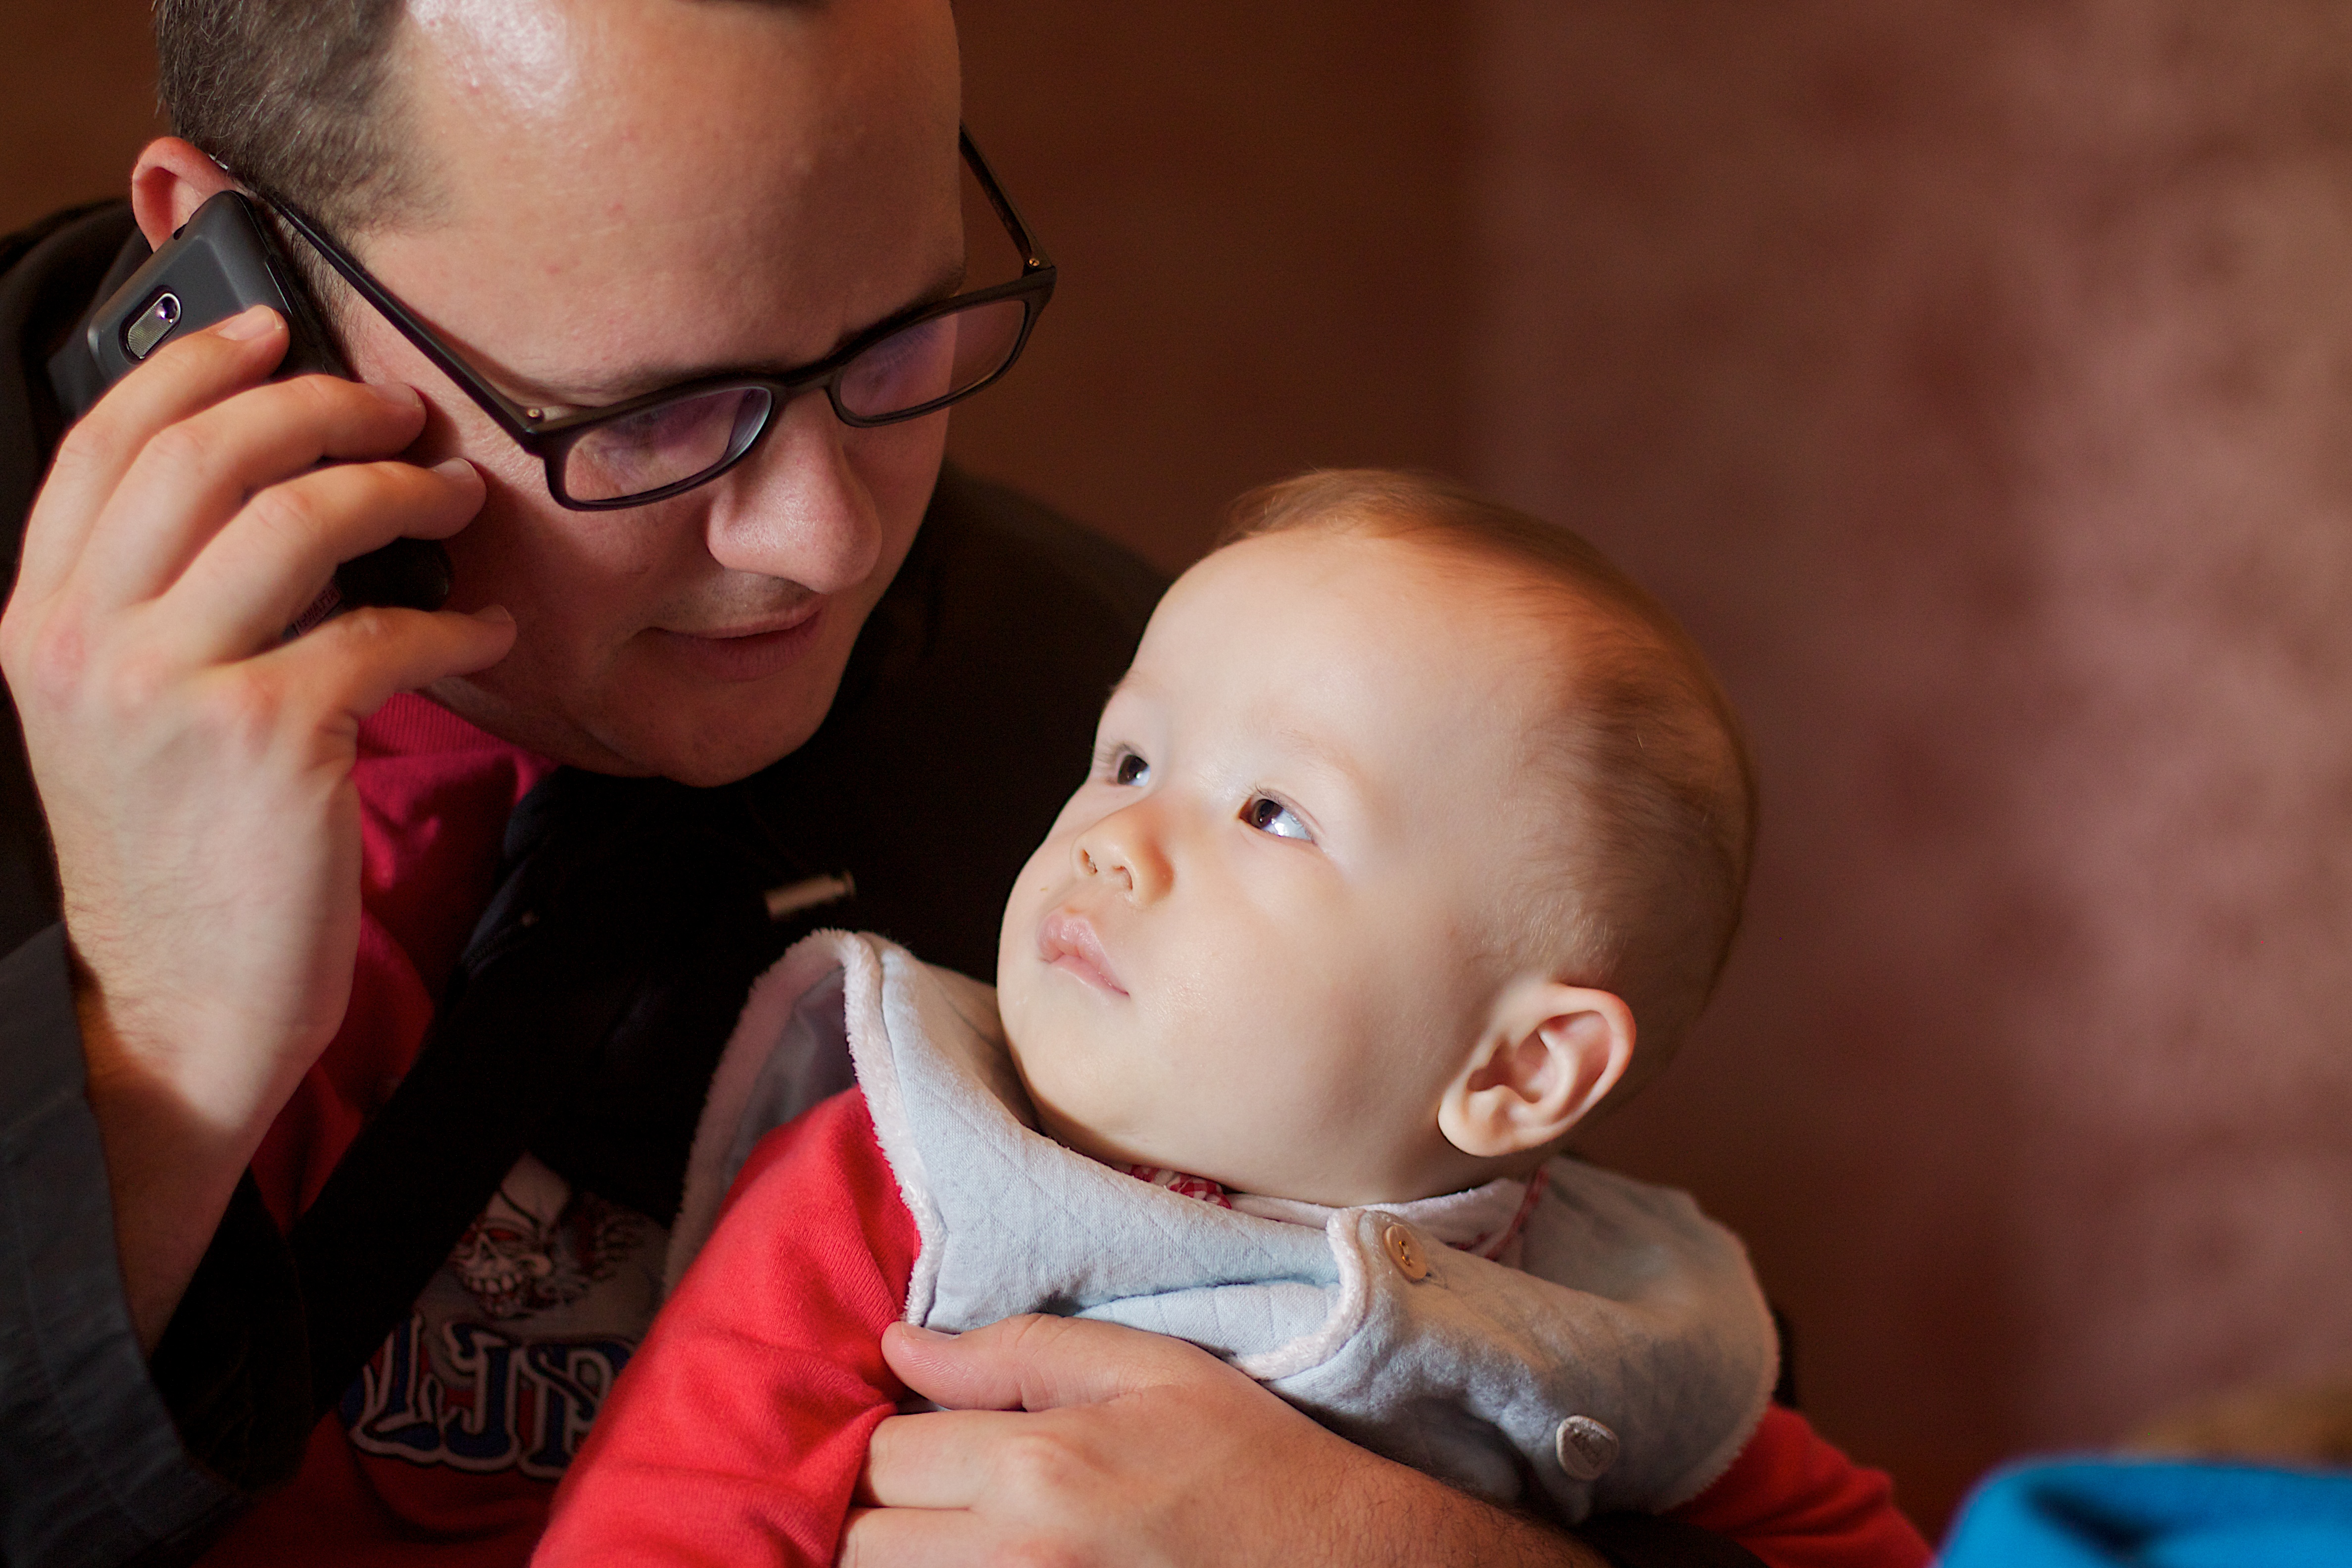
person, people, portrait, child, face, nose, infant, toddler, eye, skin, organ, auodyssey, portrait photography